Sailing at the Summer Olympics

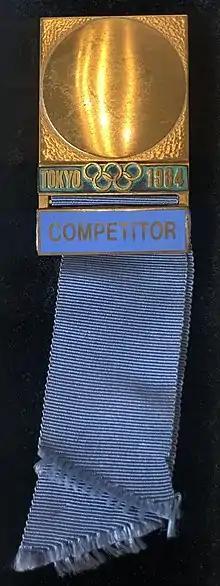
1964 Summer Olympic Games competitor medal awarded to Irish yachtsman Eddie Kelliher

Over the years the classes used in the Olympic Sailing Program were replaced from time to time. This table shows this development: